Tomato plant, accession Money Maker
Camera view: vertical (180 deg); turntable rotation: 240 degrees
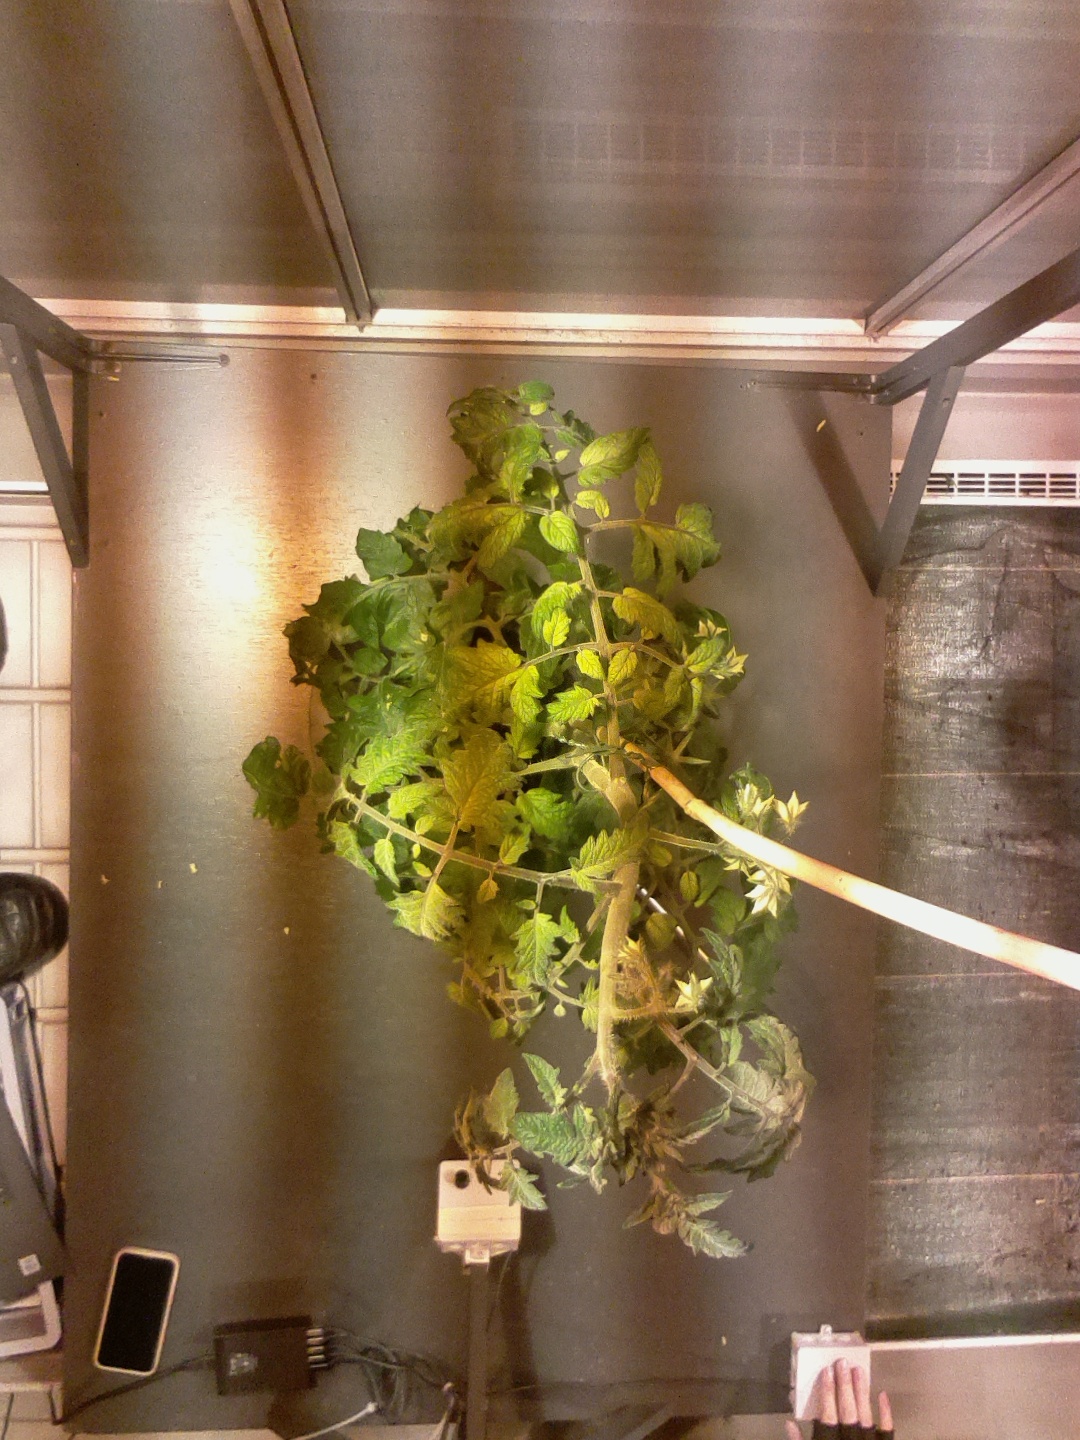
BBCH growth stage 69: End of flowering, 90%-100% of flowers open, more petals falling